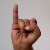
The image shows a hand gesture representing the letter 'I' in Indian Sign Language.